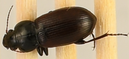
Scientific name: Amara alpina
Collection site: Niwot Ridge NEON (NIWO), plot NIWO_006